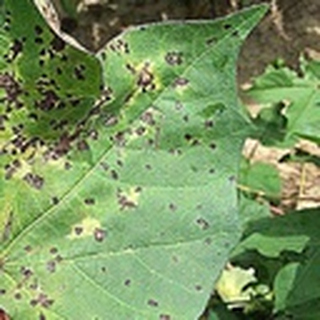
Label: cotton_target_spot